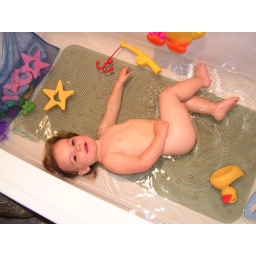
Big girl in the bathtub